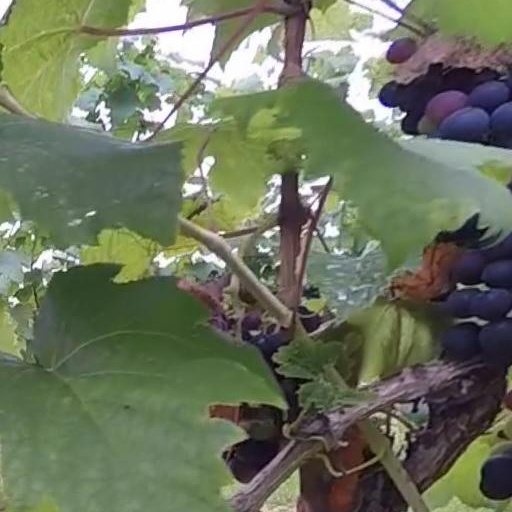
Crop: grape